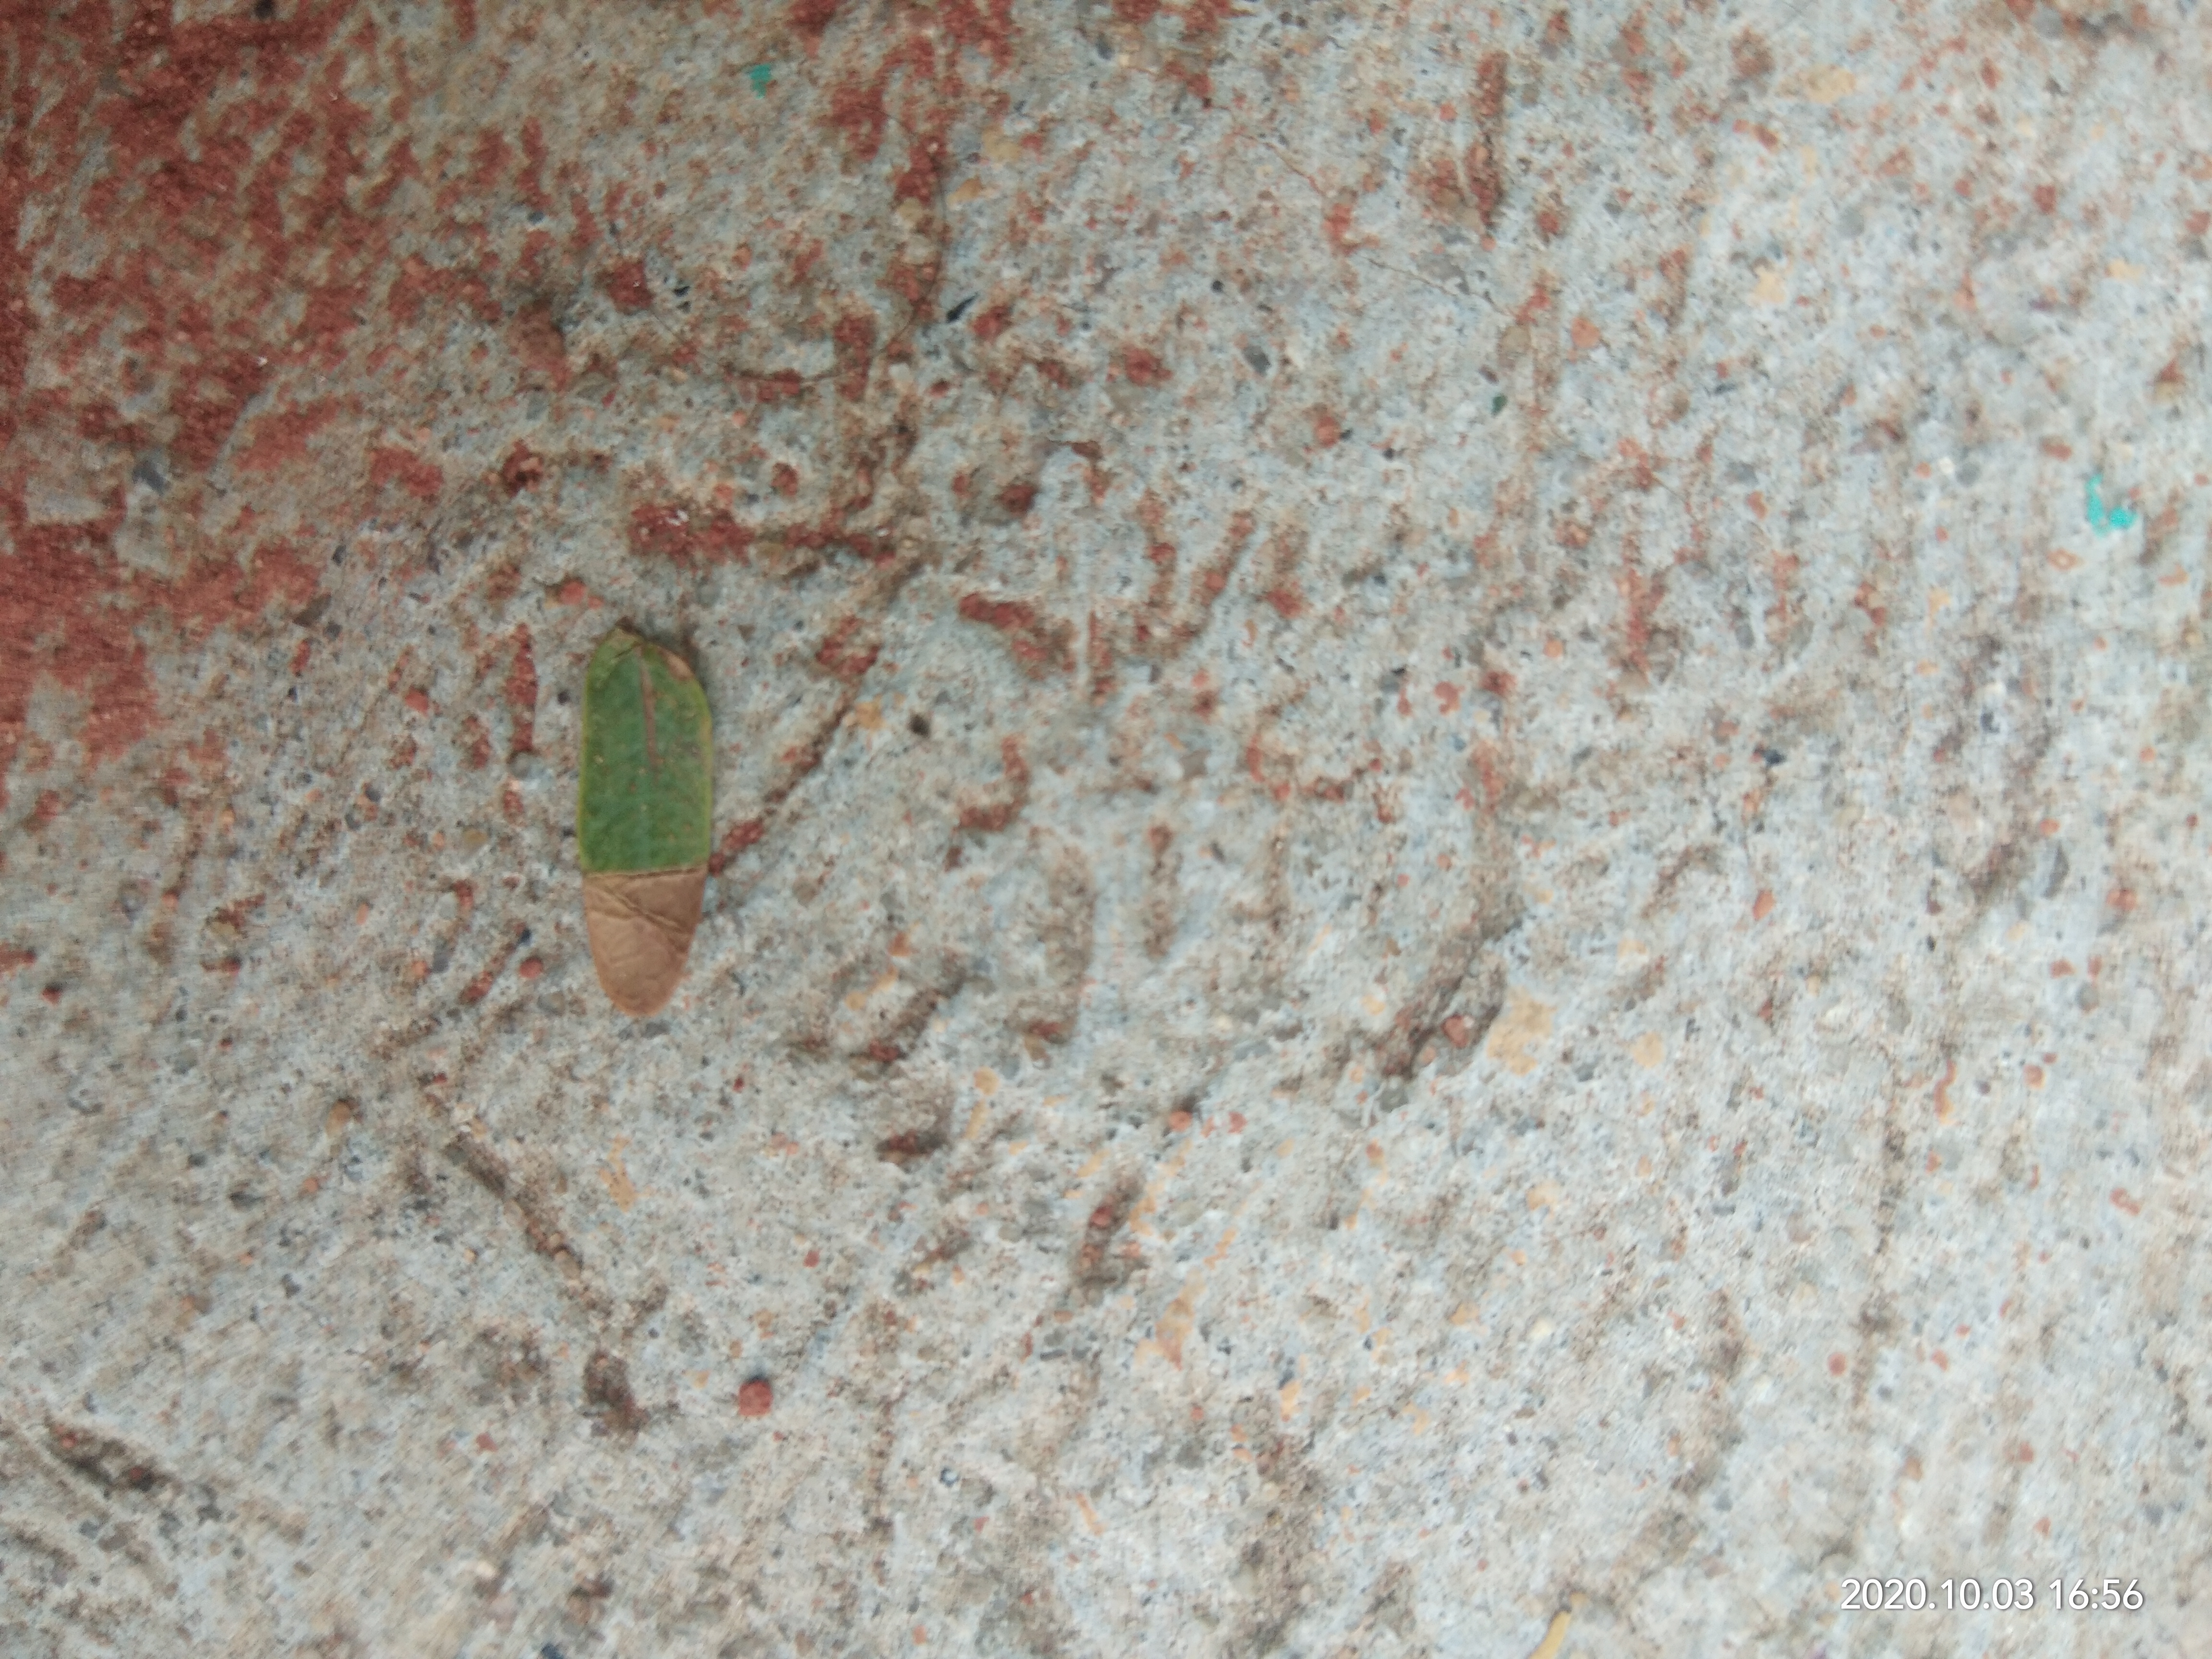
Plant: Tamarind